R. K. Films

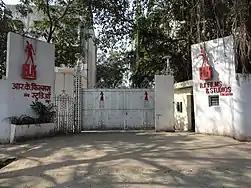
R.K. Film and R. K. Studio entrance, Chembur, Mumbai

After the commercial failure of the studio's first venture, "Aag" (1948), it found success with "Barsaat" (1949). After this success, the company's logo was designed to imitate the poster of "Barsaat". RK Films produced many successful films such as "Awaara" (1951), "Boot Polish", "Jagte Raho" and "Shree 420". "Awaara" was particularly successful, not just in India, but all over the world. Many R. K. Films movies featured Kapoor opposite actress Nargis. Kapoor appeared in 15 R. K. films with Nargis and travelled around the world with her to promote the studio's films. The music team of Shankar Jaikishan also worked frequently on R. K. Films productions during this period. Starting with "Awaara" (1951), Radhu Karmakar shot all of Kapoor's subsequent films for four decades, till his last, "Ram Teri Ganga Maili" (1985).